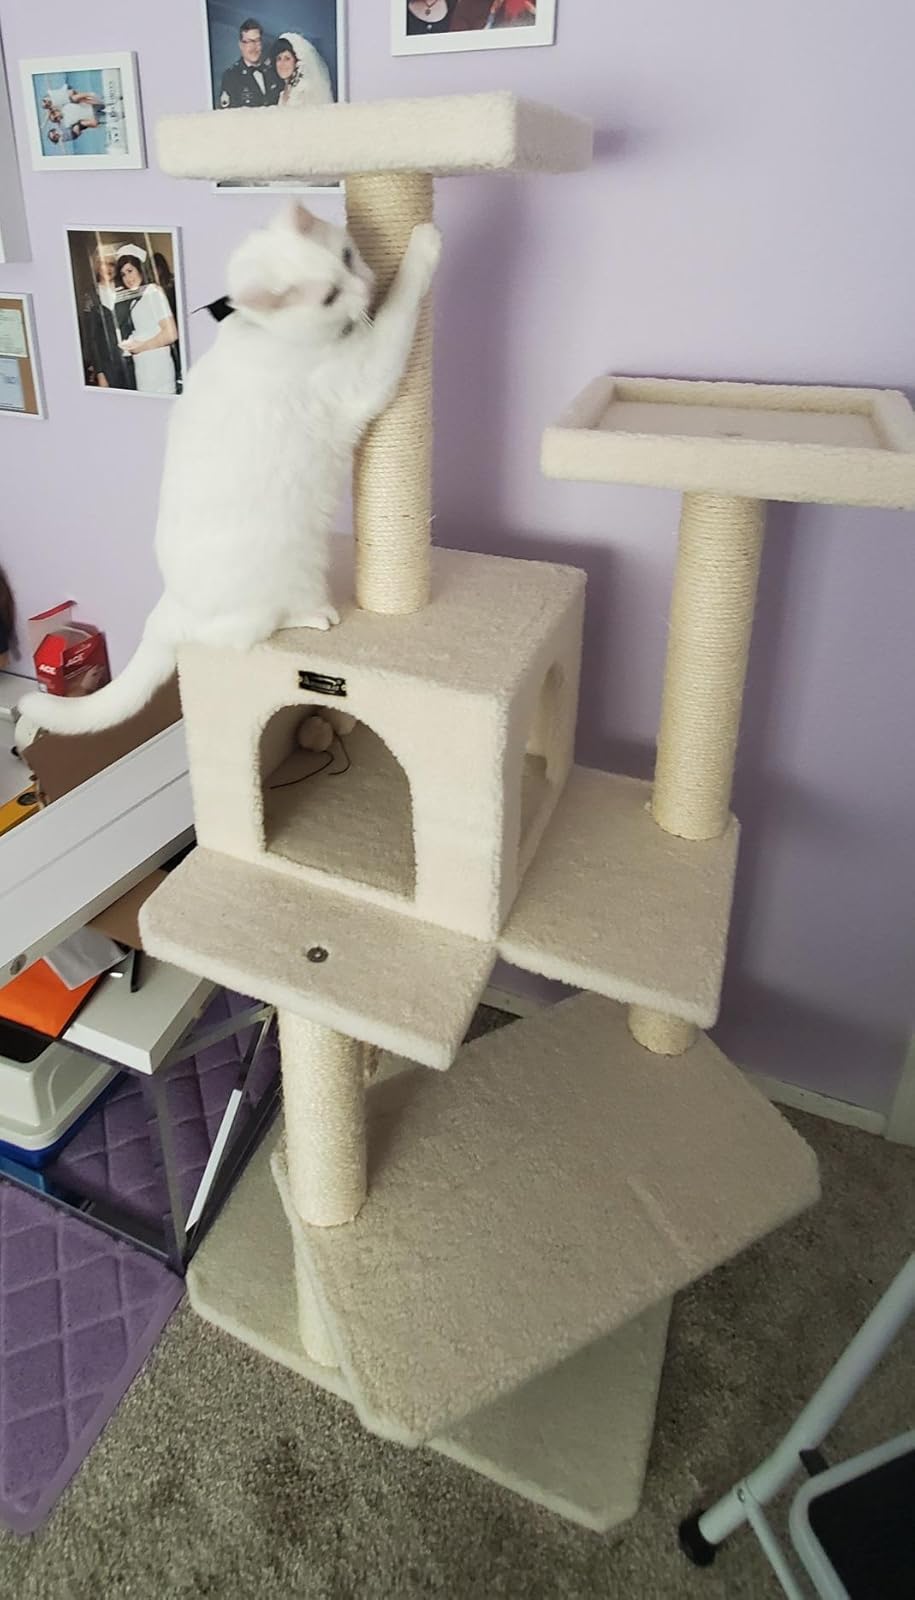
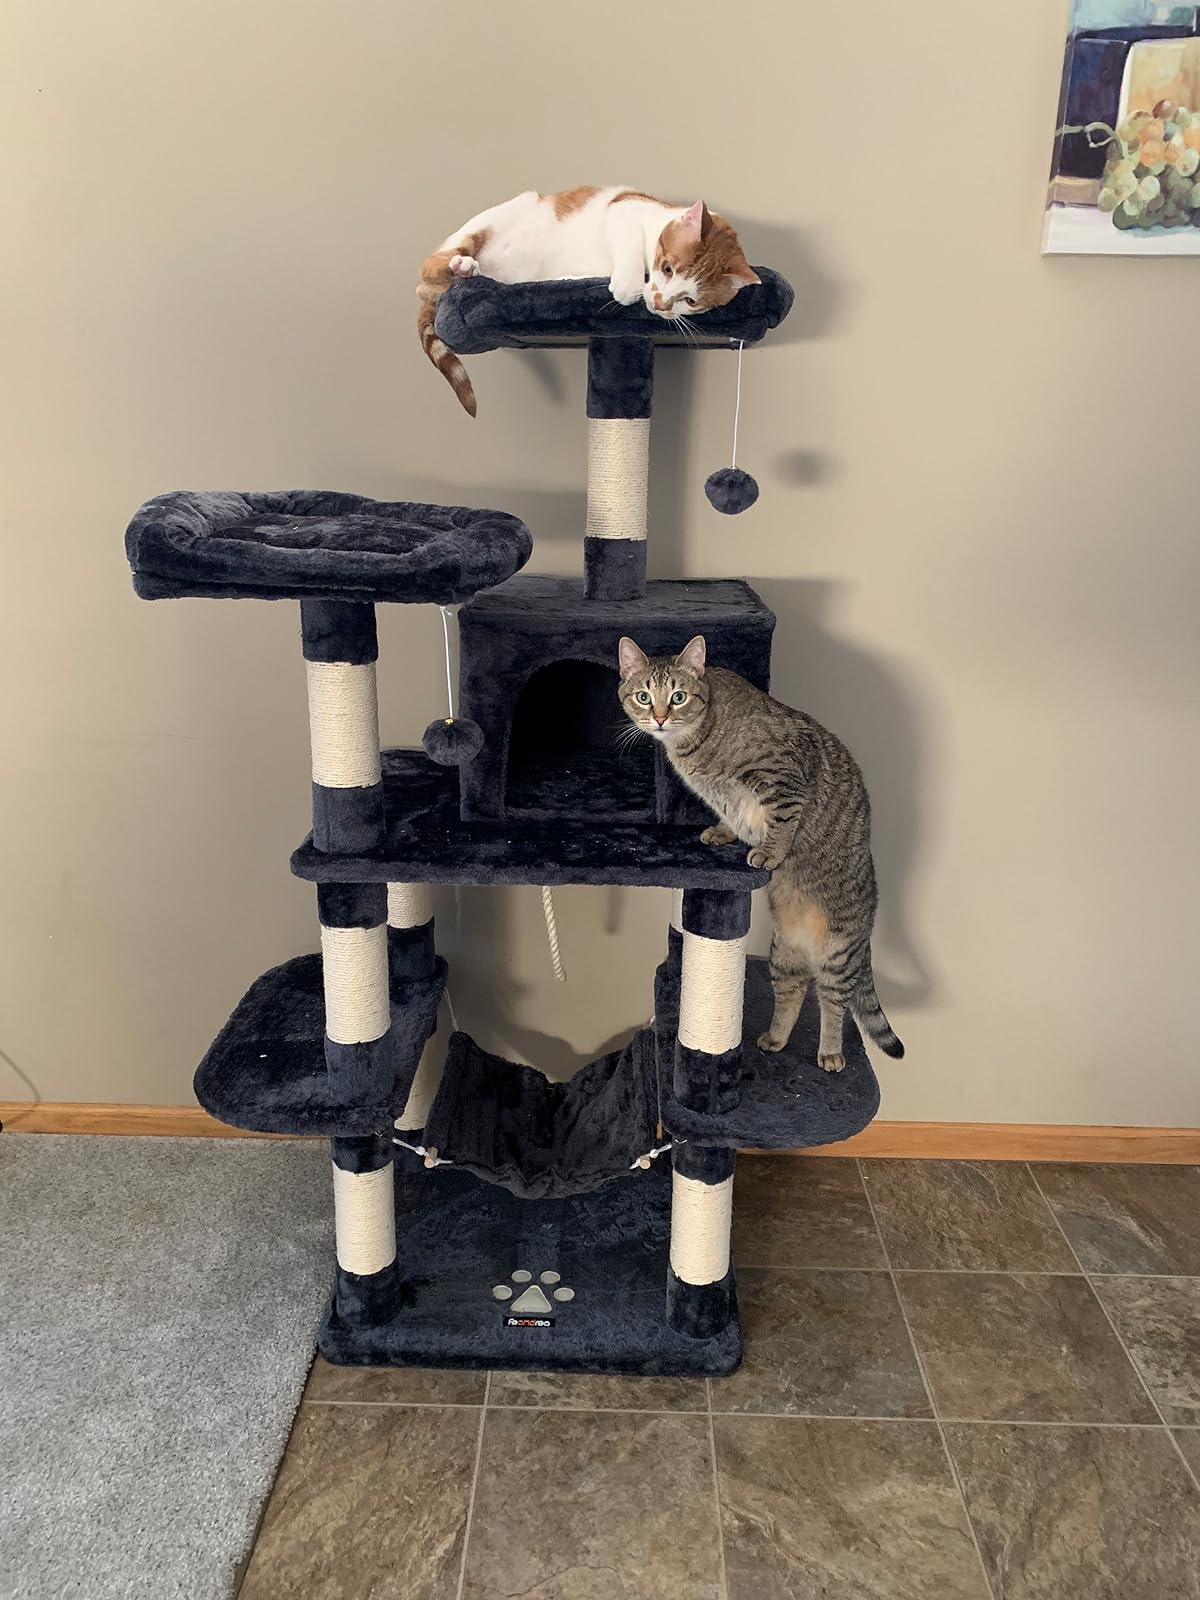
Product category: items_cat tree
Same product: no